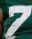
Number: 7